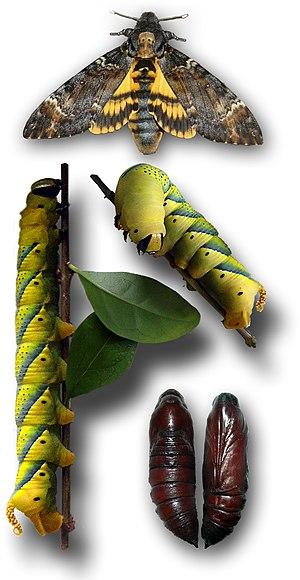
Le Sphinx tête de mort est une espèce de lépidoptères de la famille des Sphingidae. Principalement présent en Europe, en Afrique et au Moyen-Orient, ce grand papillon migrateur est connu pour le motif de son thorax qui évoque une tête de mort.